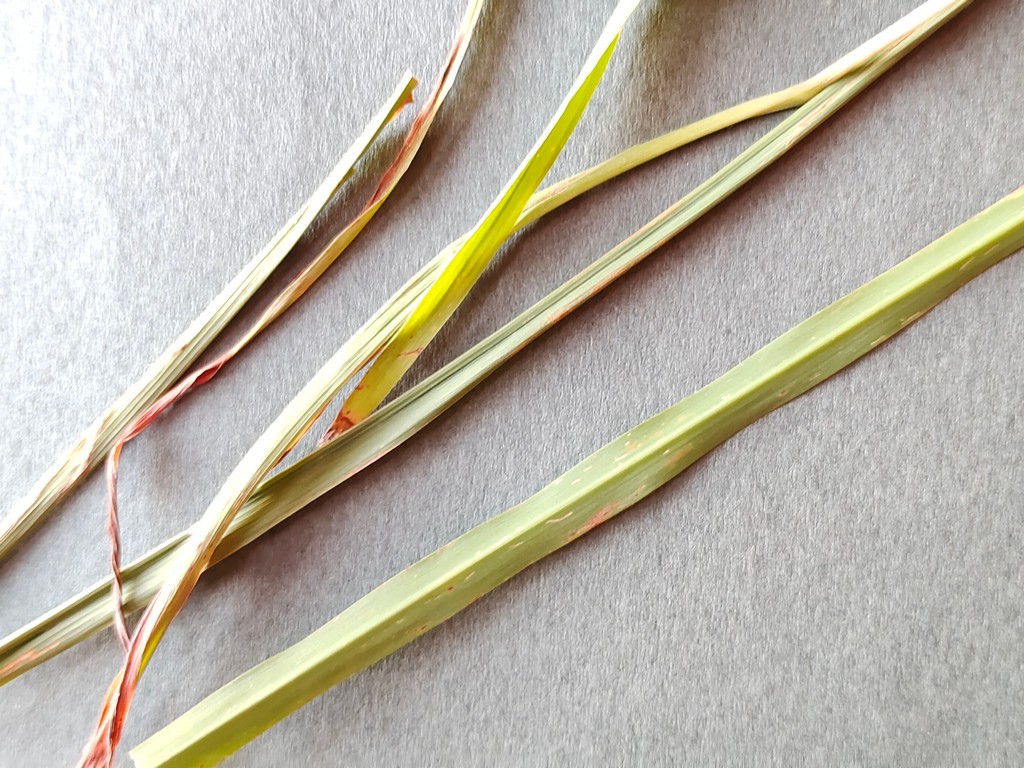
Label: Unhealthy